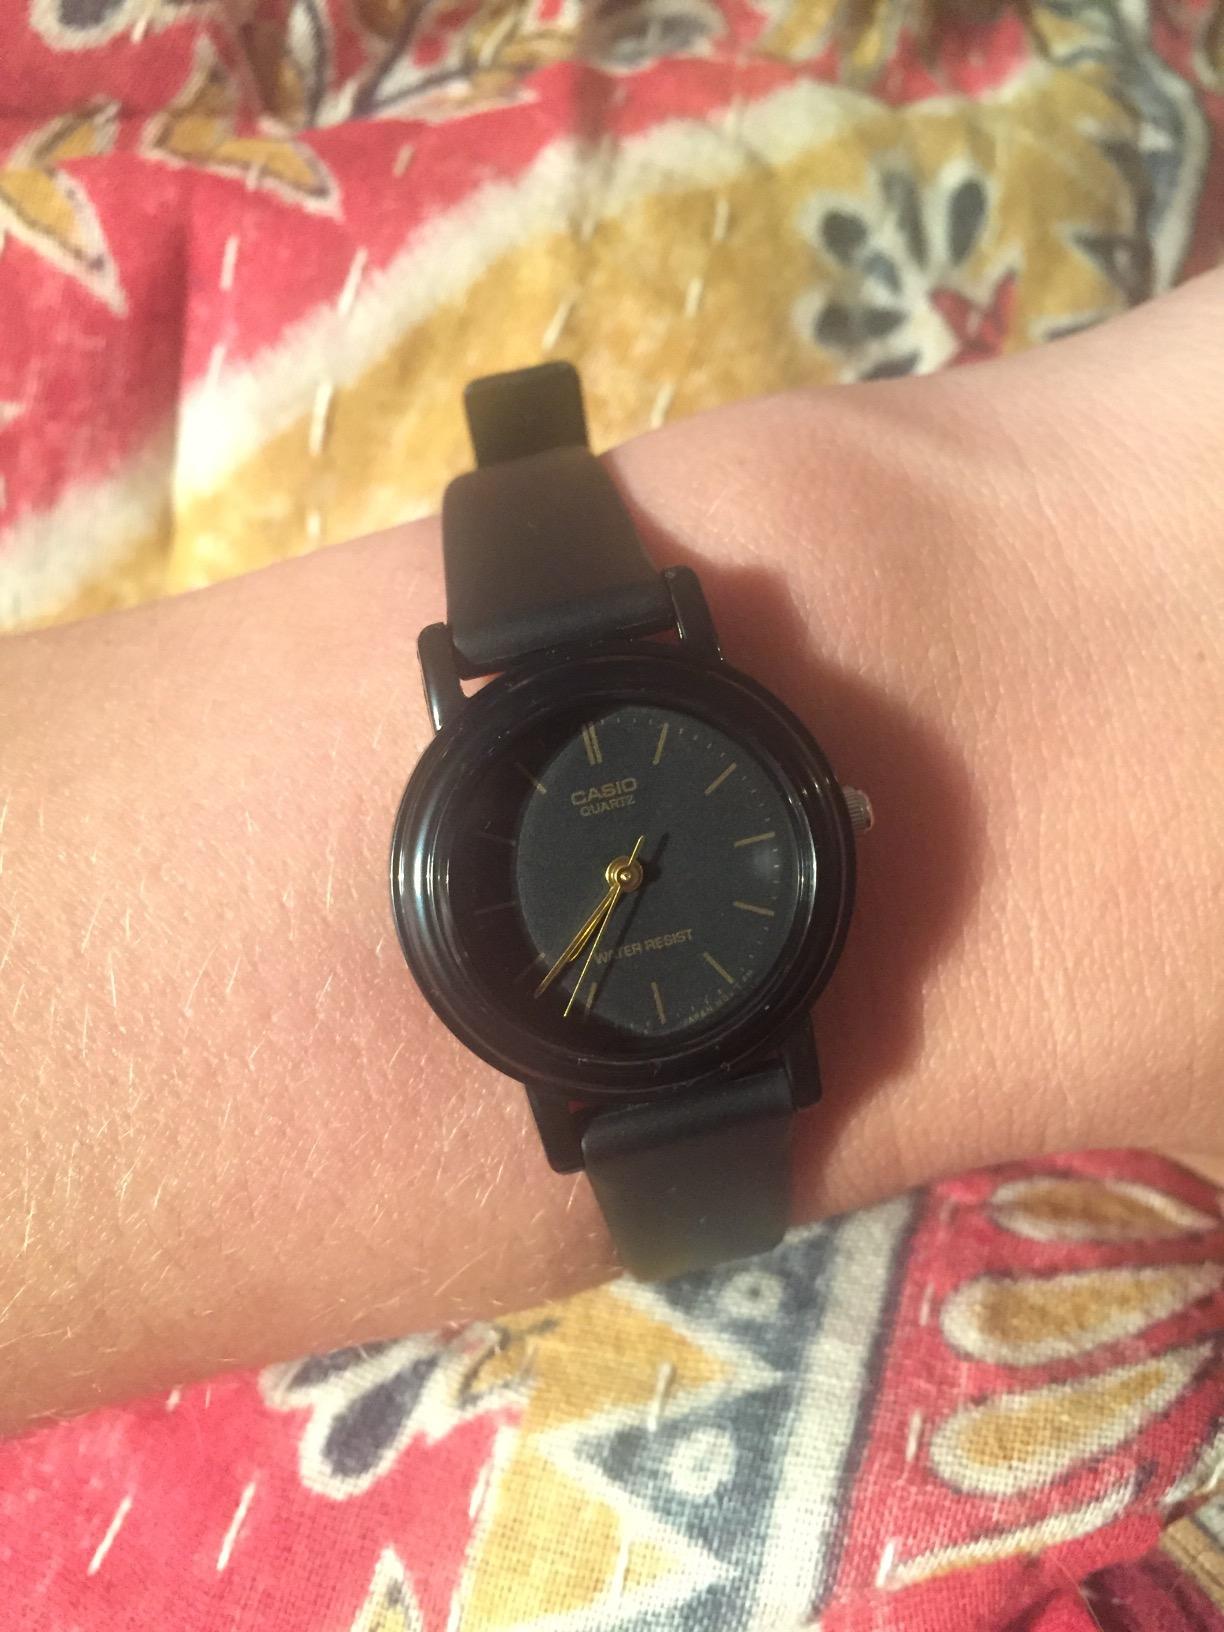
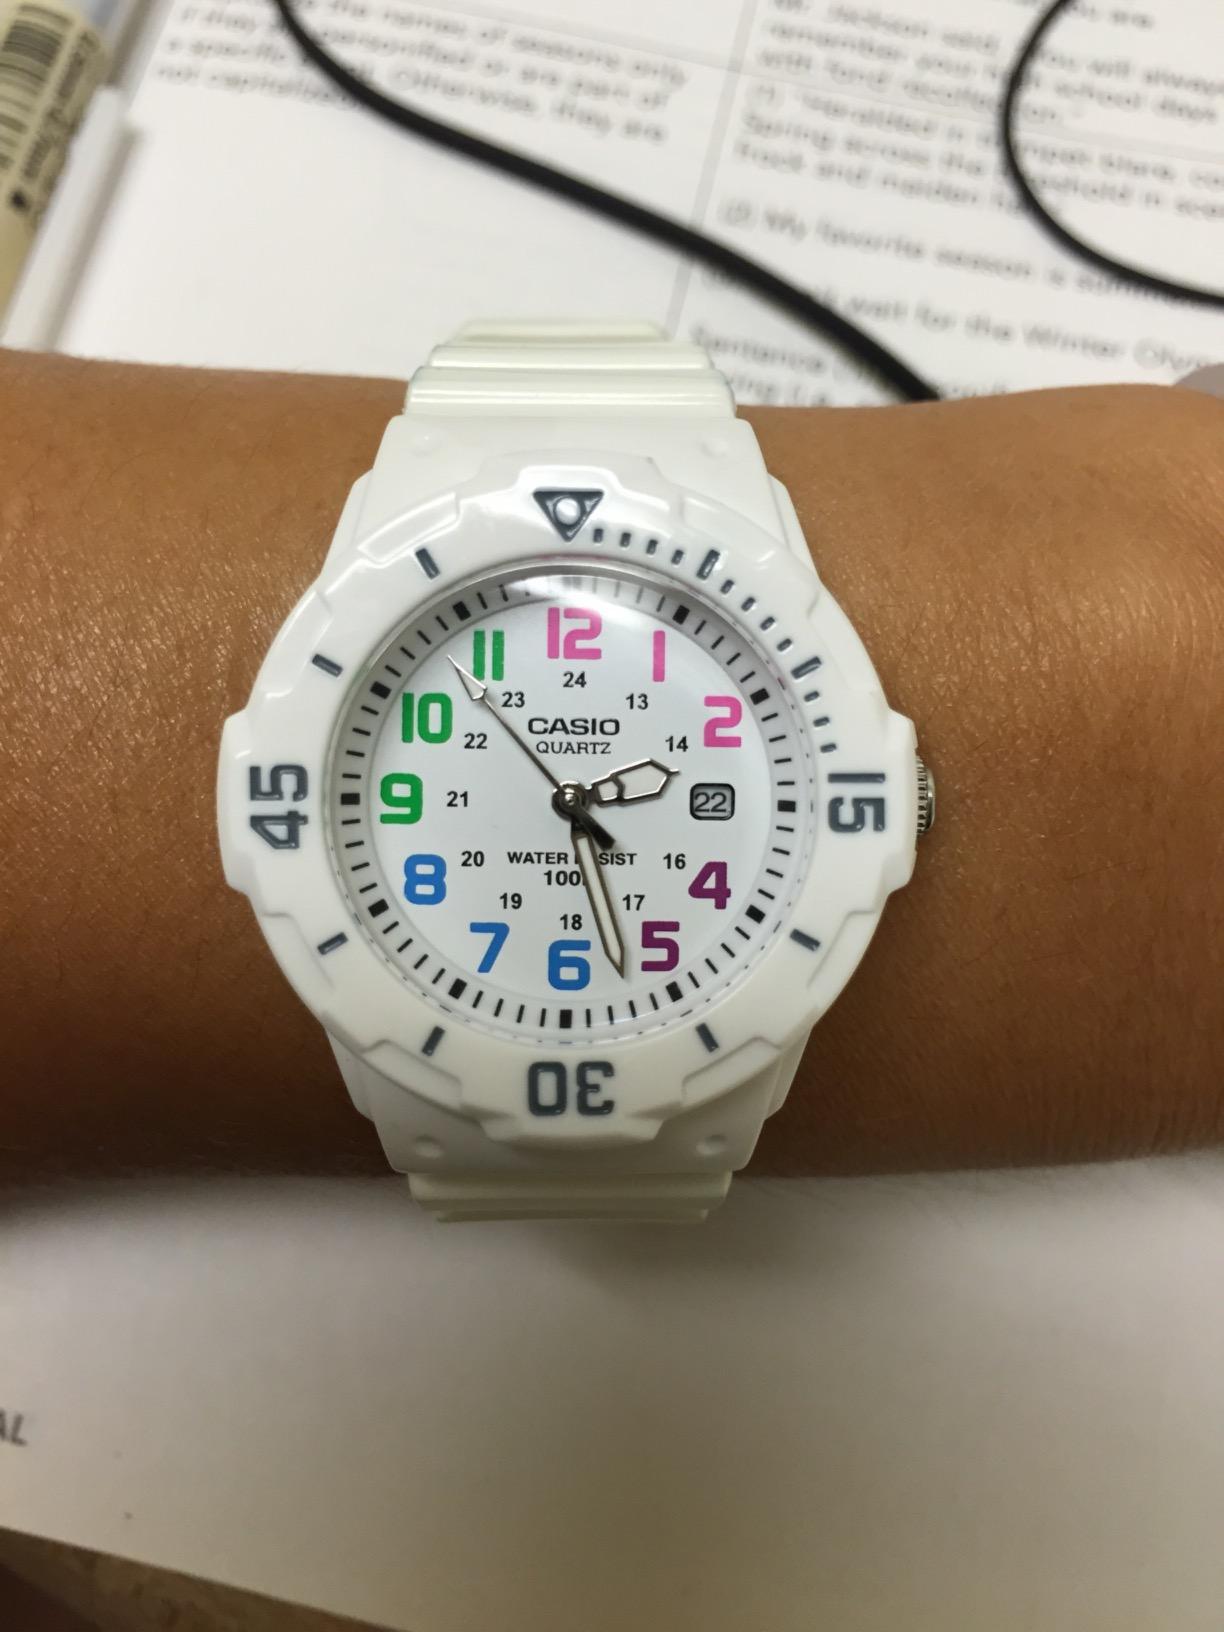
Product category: accessories_watch
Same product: no